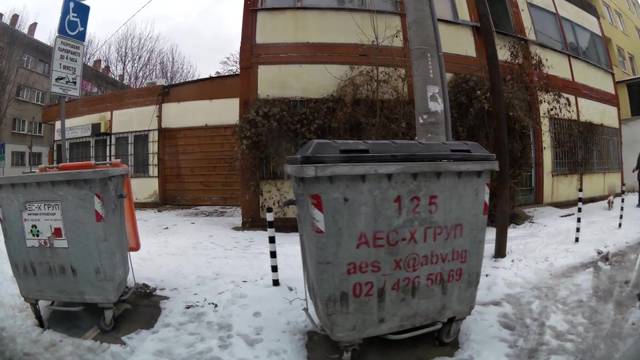
Region: Bulgaria
Coordinates: 42.711, 23.317